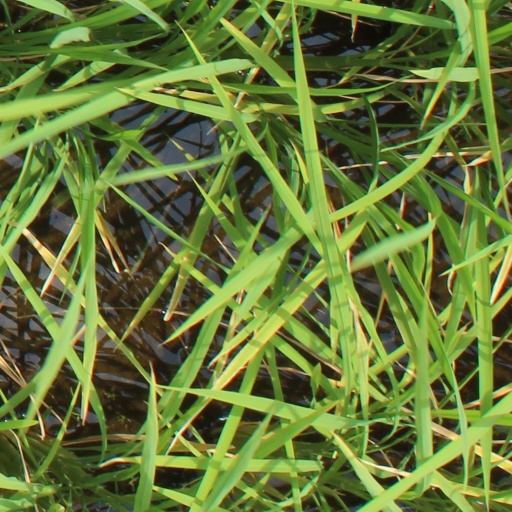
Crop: rice